Sunset Park (Brooklyn park)

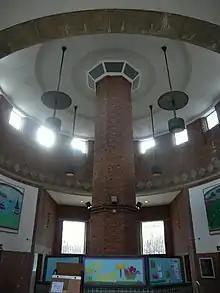
Interior of the Sunset Play Center's bathhouse

The Sunset Play Center's bathhouse is on the eastern side of Sunset Park. The building contains a facade of brick in Flemish bond, and consists of a -story rotunda with one-story wings to the north and south, giving it a rough I-shape. The main entrance to the bath house, the eastern facade at Seventh Avenue, is approached by a short granite stairway, though there is also a handicap-accessible ramp to the south of the steps. It leads directly to the rotunda. A back entrance, from the west, leads directly to the swimming pool. The top of the building facade is wrapped with a motif composed of cast stone and brick chevrons, set in a pattern of diamonds and triangles. The interior of the rotunda contains a similar motif along the top of the wall.